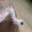
Label: caterpillar